Aidan MacCarthy

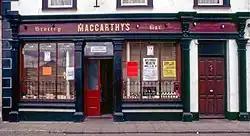
MacCarthy's Bar and Grocery (1989), where MacCarthy was born and spent his childhood

Aidan MacCarthy was born on 19 March 1913, in the town of Castletownbere on the Beara Peninsula, County Cork, Ireland, to Denis Florence MacCarthy and Julia (née Murphy). He was the sixth of ten children; he had four brothers and five sisters. He was raised in an apartment above the family business, MacCarthy's Bar, established by his grandfather, Michael McCarthy.